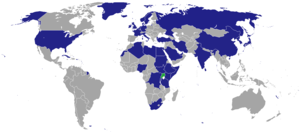
Ceci est une liste des représentations diplomatiques en Ouganda. La capitale Kampala abrite actuellement 41 ambassades et hauts-commissariats.